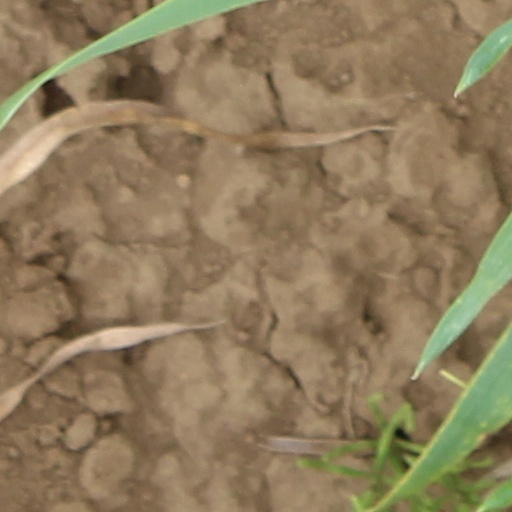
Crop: wheat